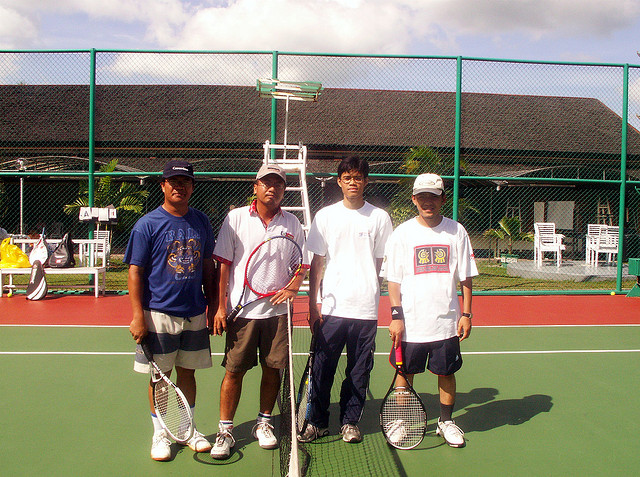
bốn nam vận động viên tennis đang đứng cạnh nhau ở trên sân